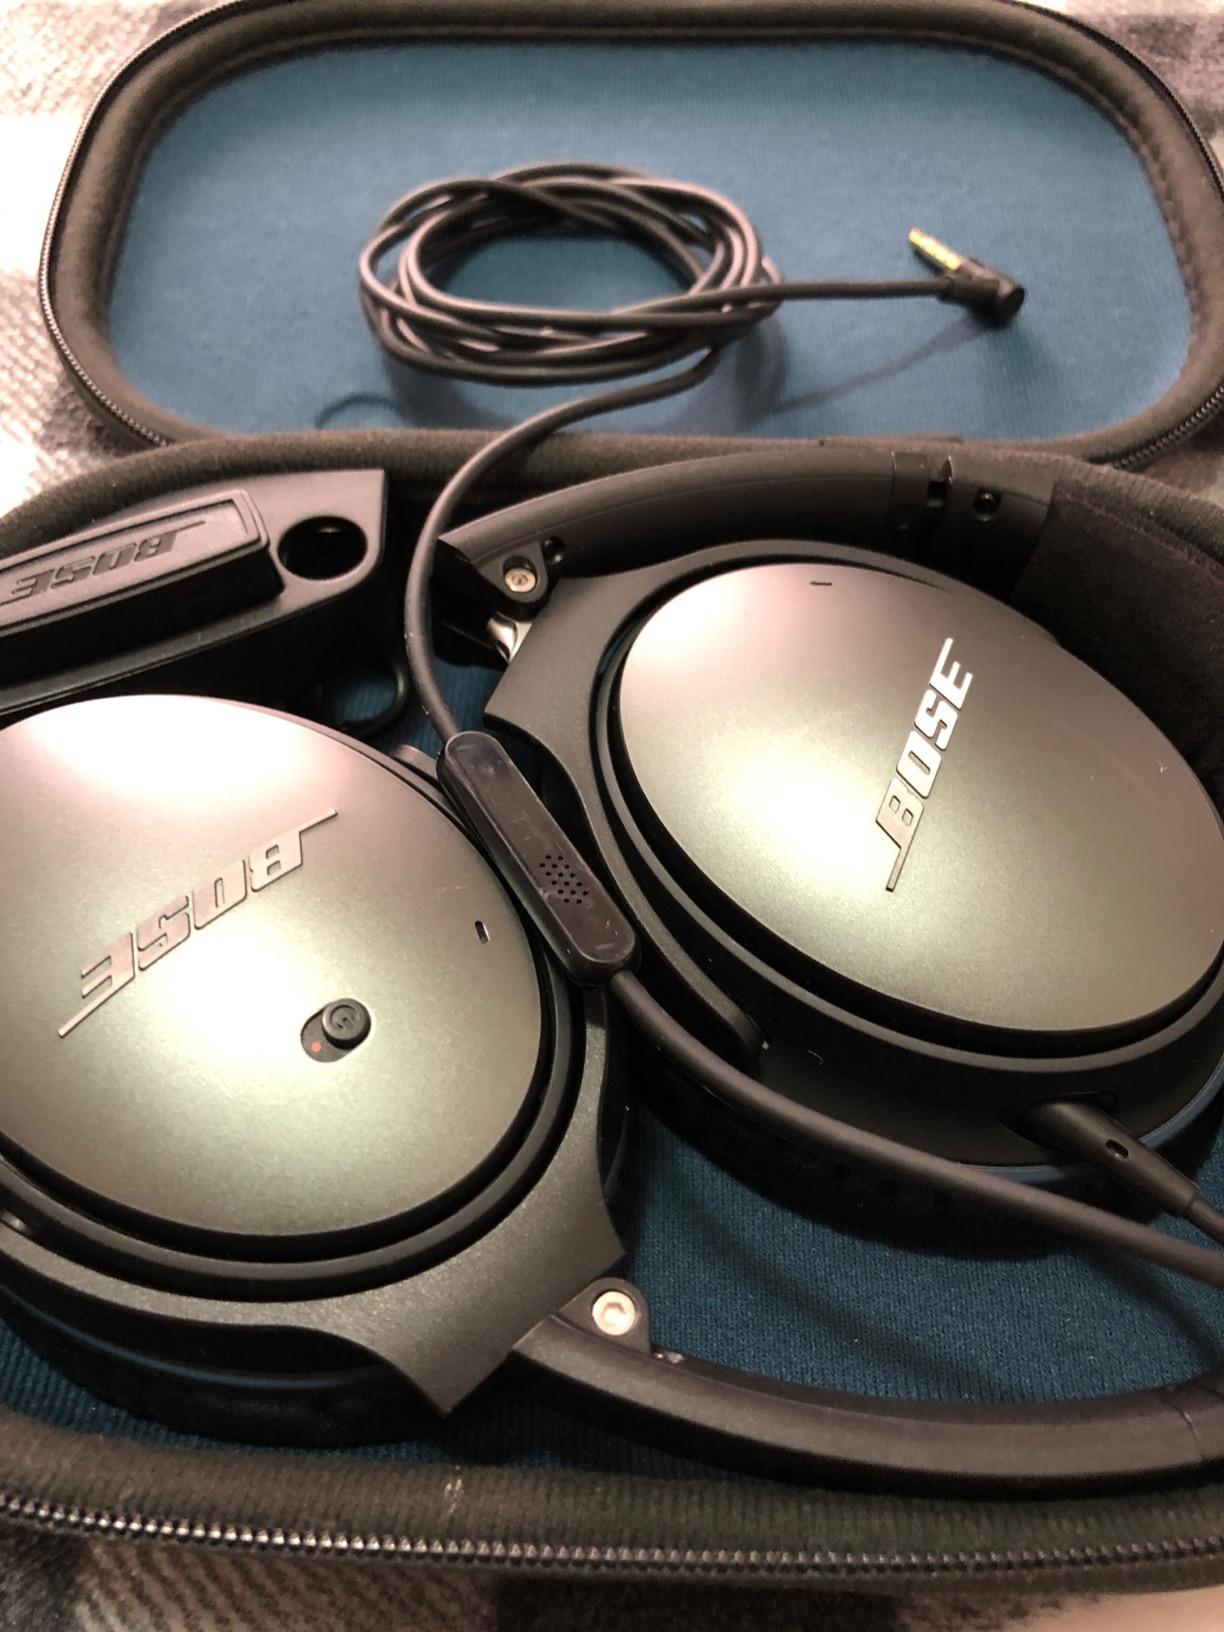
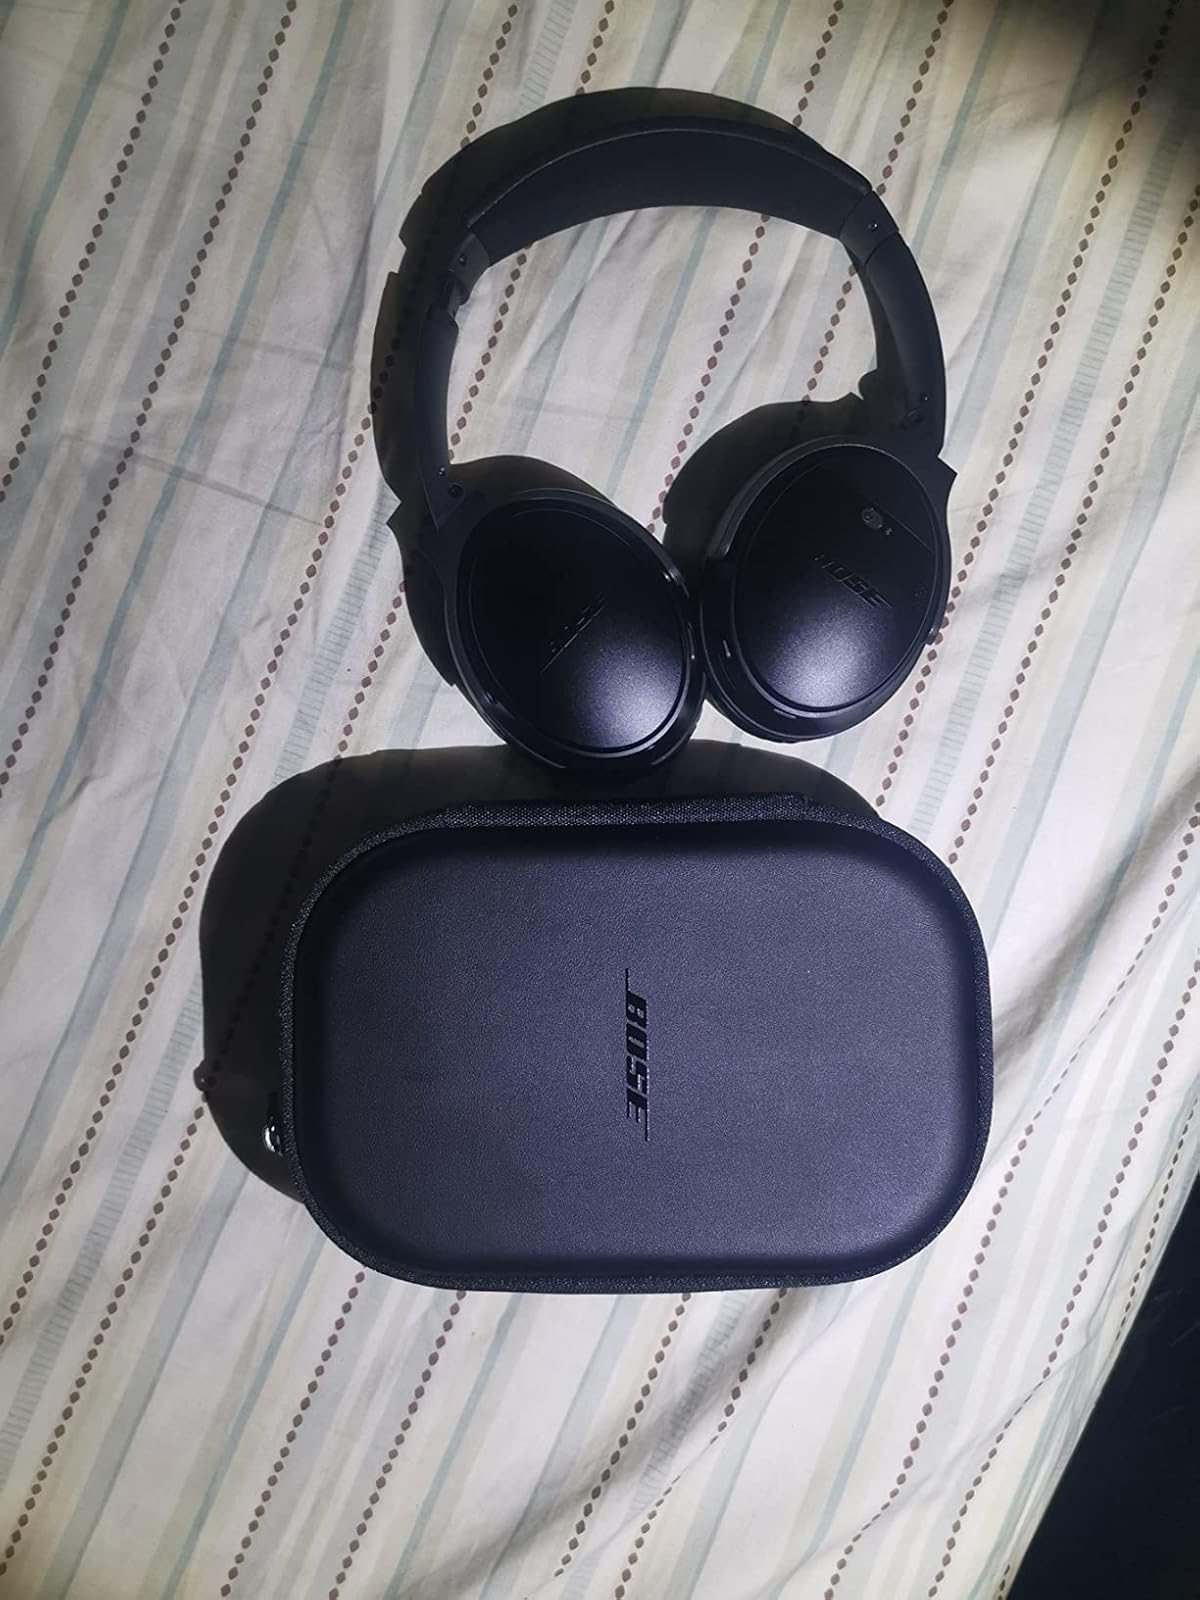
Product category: headphones
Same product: no